Jingū-Marutamachi Station

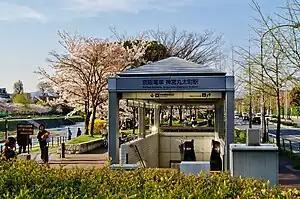
Entrance of the station

is a railway station on the Keihan Ōtō Line located in Sakyō-ku, Kyoto, Japan.